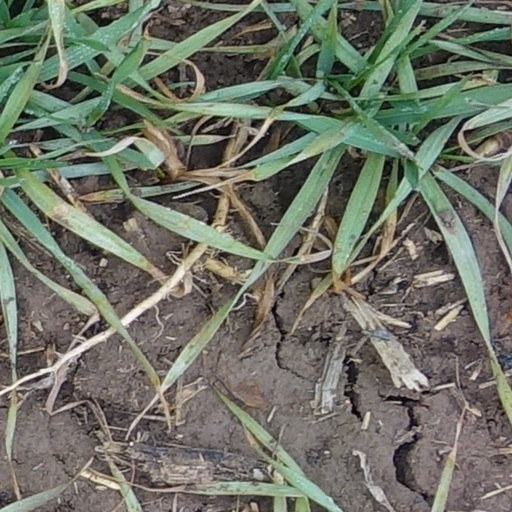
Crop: wheat